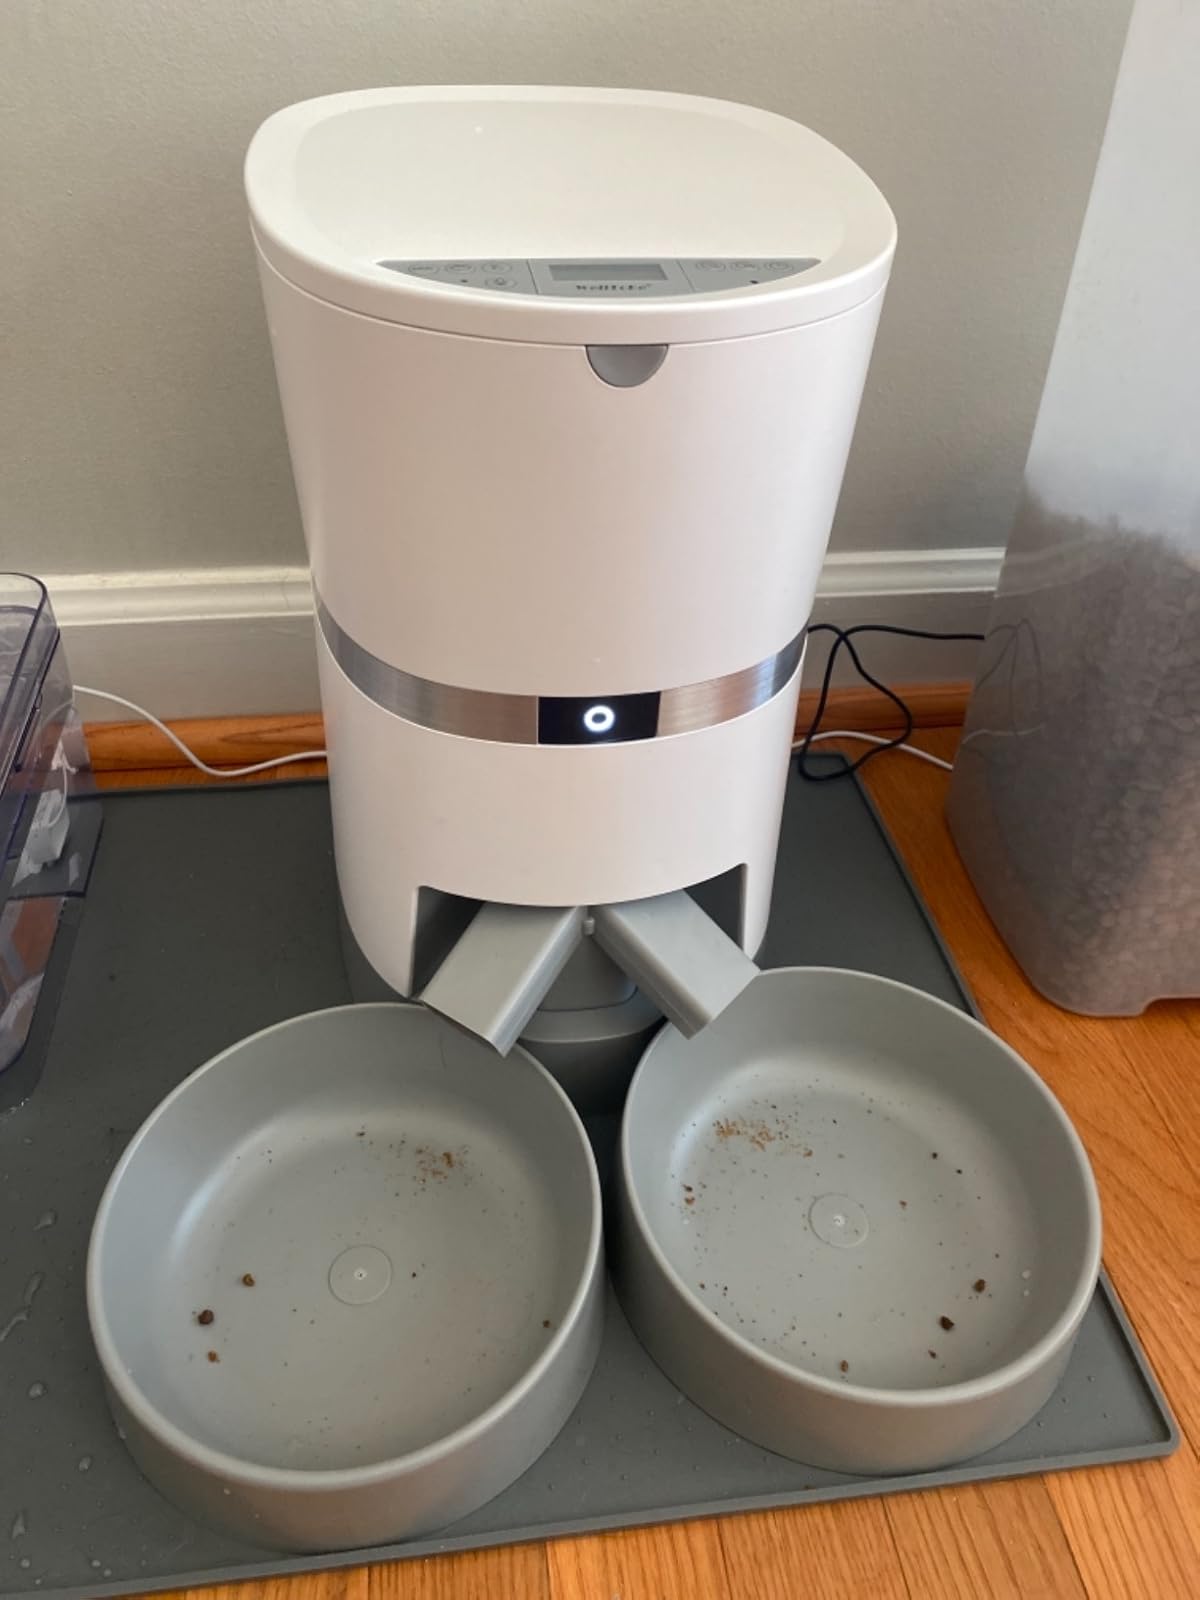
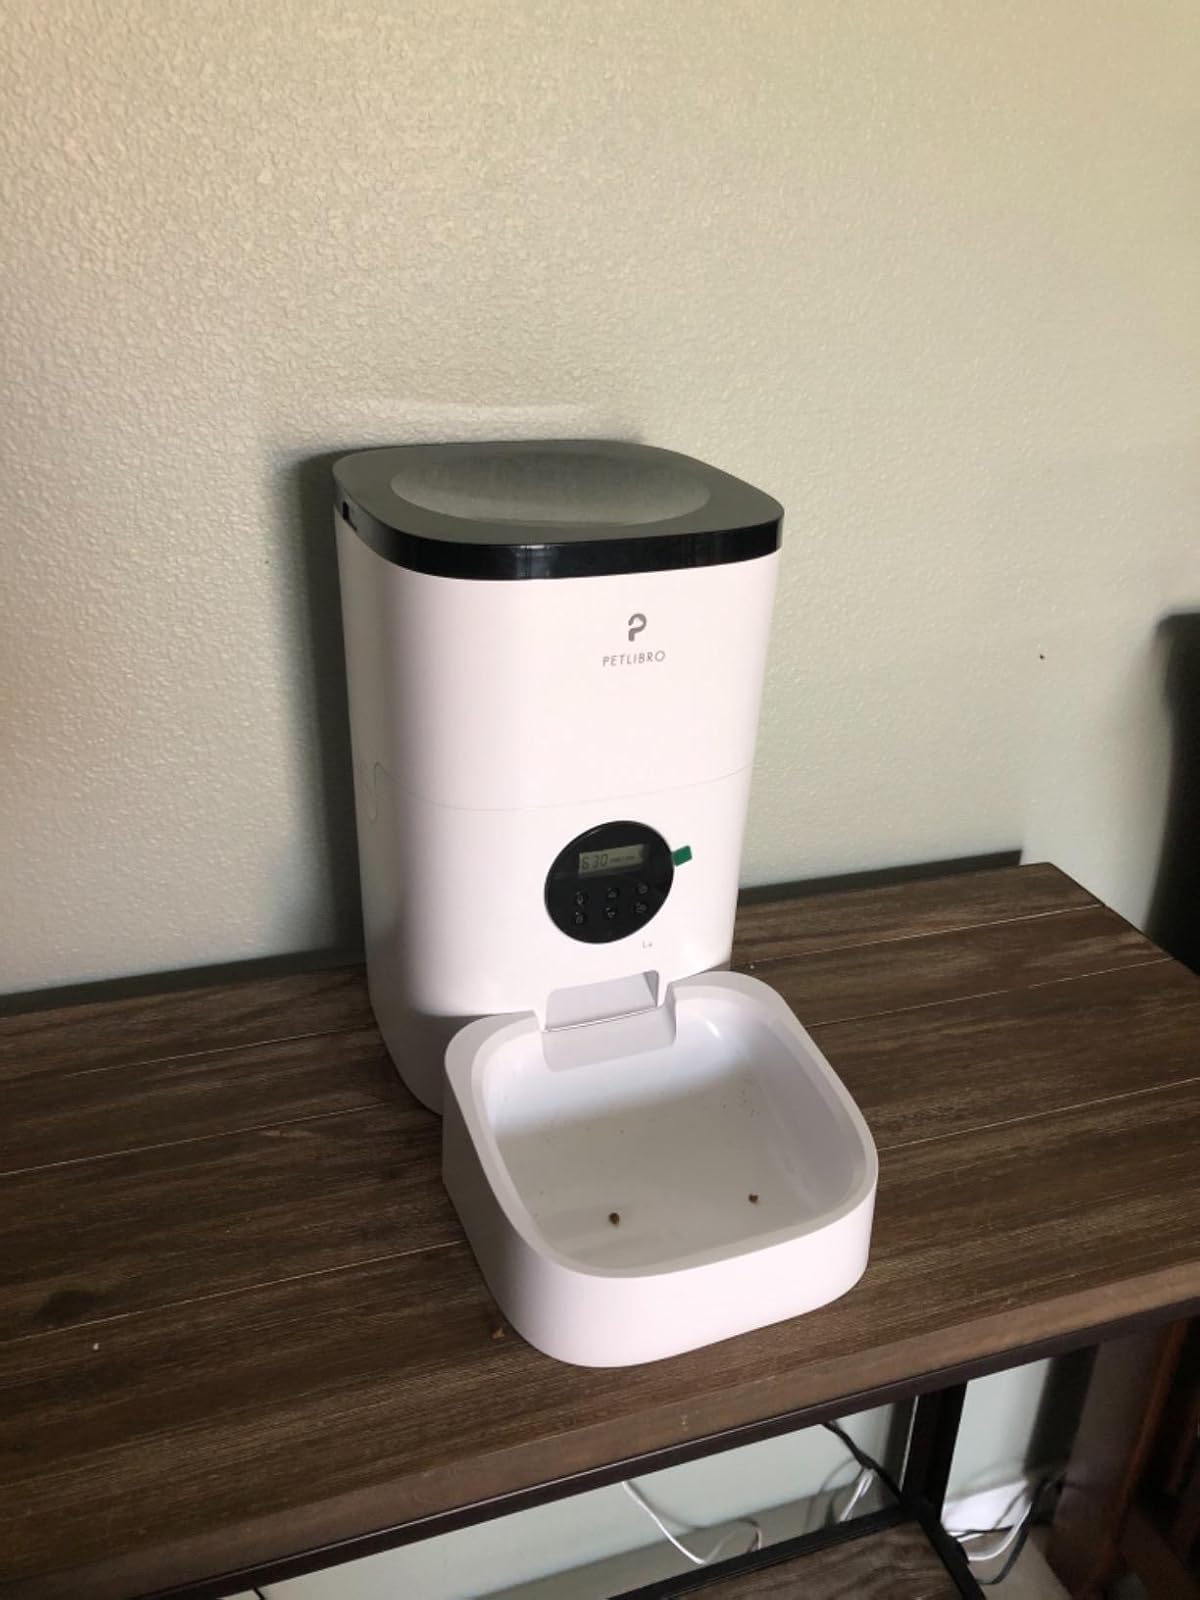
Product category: items_feeder
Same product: no